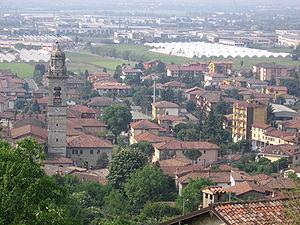
Chiuduno est une commune italienne de la province de Bergame dans la région Lombardie en Italie.